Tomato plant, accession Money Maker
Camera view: vertical (180 deg); turntable rotation: 240 degrees
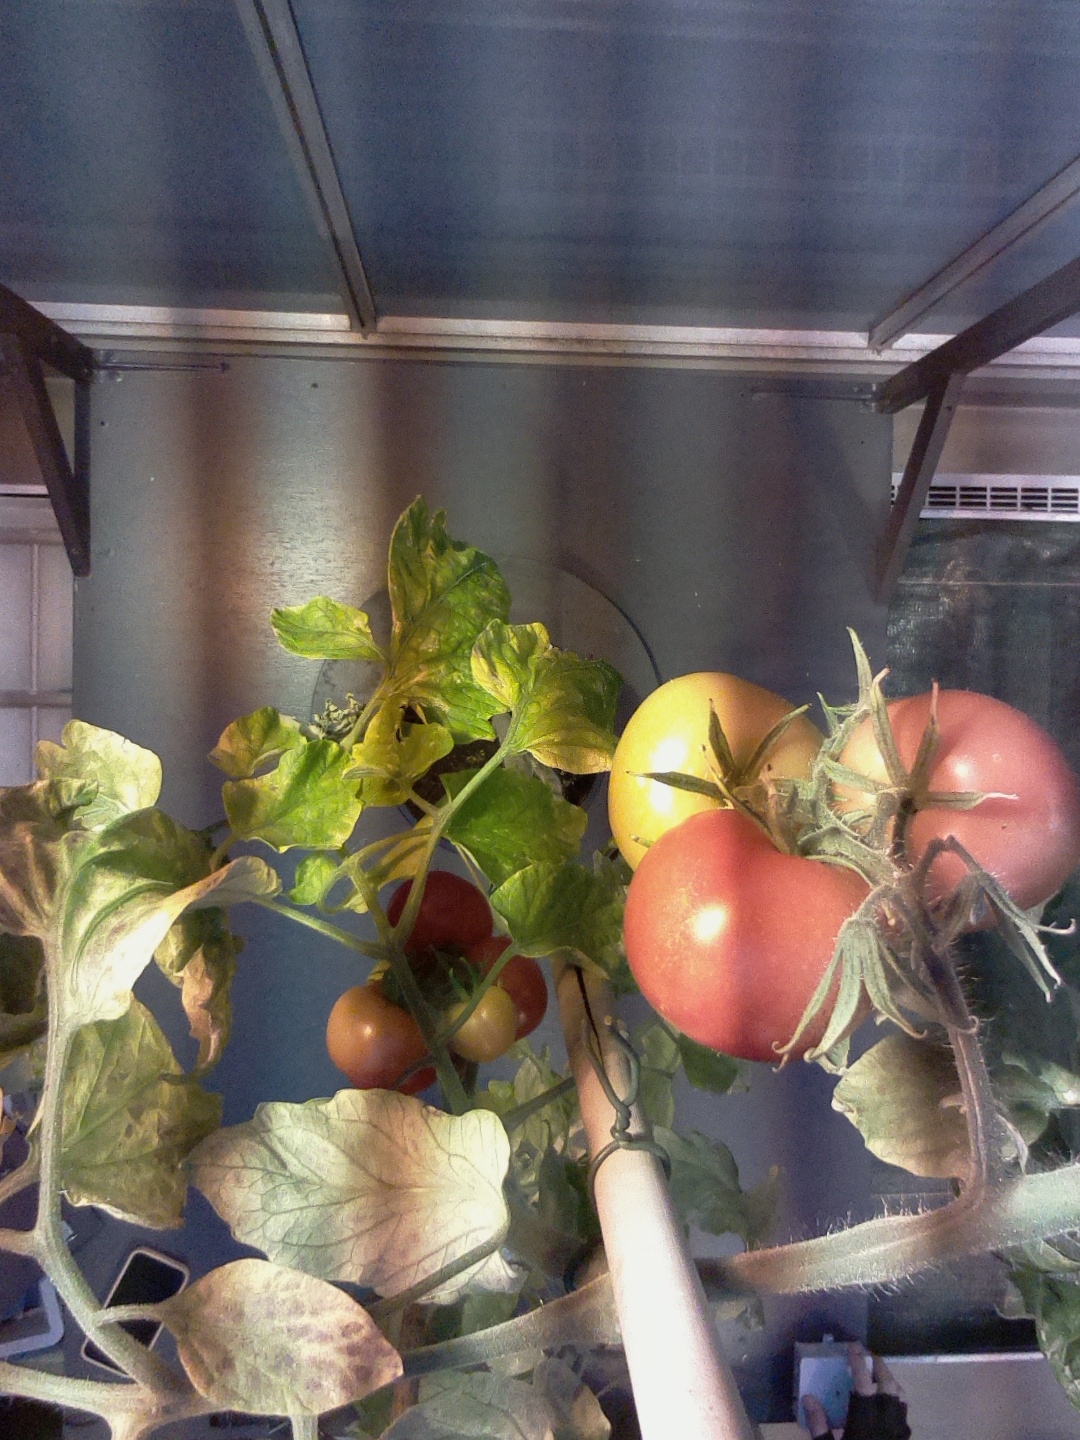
BBCH growth stage 86: 60%-70% of fruits show typical fully ripe color